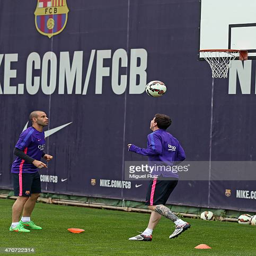
soccer player and footballer in action during the training session